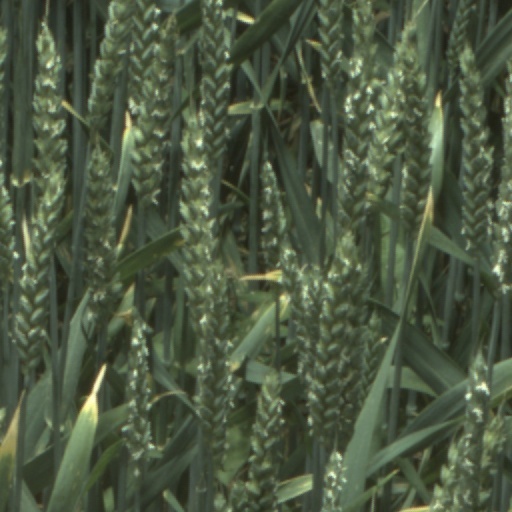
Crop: wheat